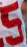
Number: 5